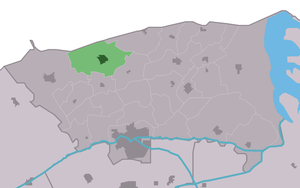
Ternaard est un village de la commune néerlandaise de Noardeast-Fryslân, situé dans la province de Frise.